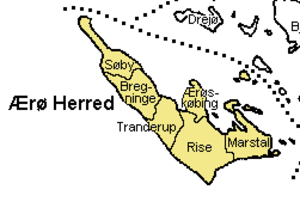
Ærø est une île de la mer Baltique appartenant au Danemark. Elle a une longueur de côte de 167 kilomètres, pour une superficie de 88 km².